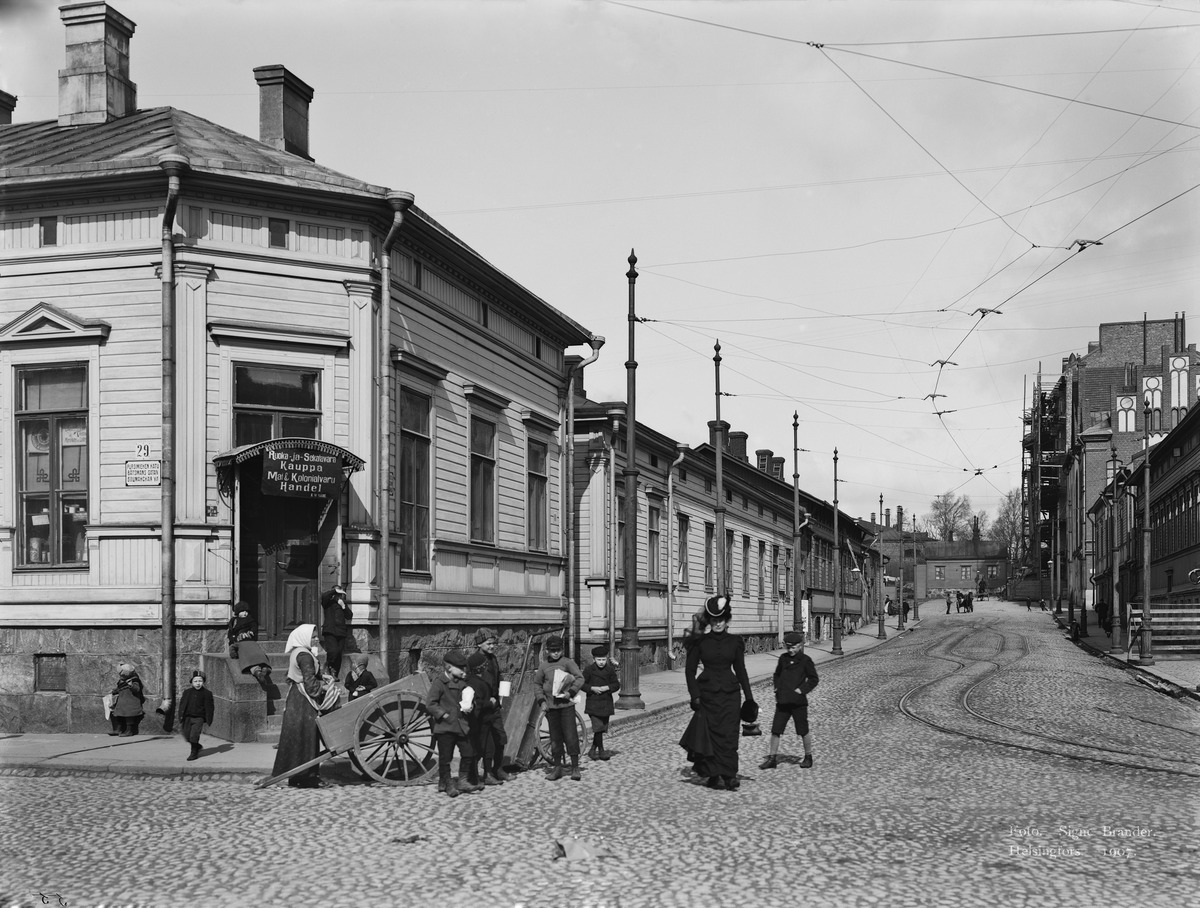
Perämiehenkatu 10, 12
sisällön kuvaus: Perämiehenkatu 10, 12.  Pursimiehenkatu 29. mustavalkoinen
Kuvaaja: Brander, Signe, valokuvaaja
Ajankohta: kuvausaika 1907
Paikka: Suomi, Uusimaa, Helsinki, Punavuori Helsinki, Perämiehenkatu 10-12.  Pursimiehenkatu 29
Aiheet: puurakennukset, liikehuoneistot, elintarvikkeet, lapset, naiset